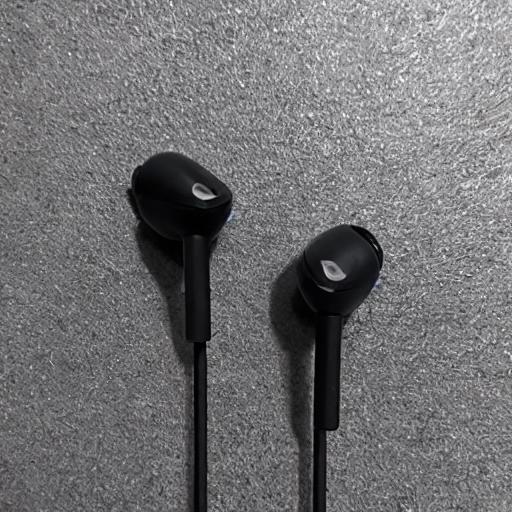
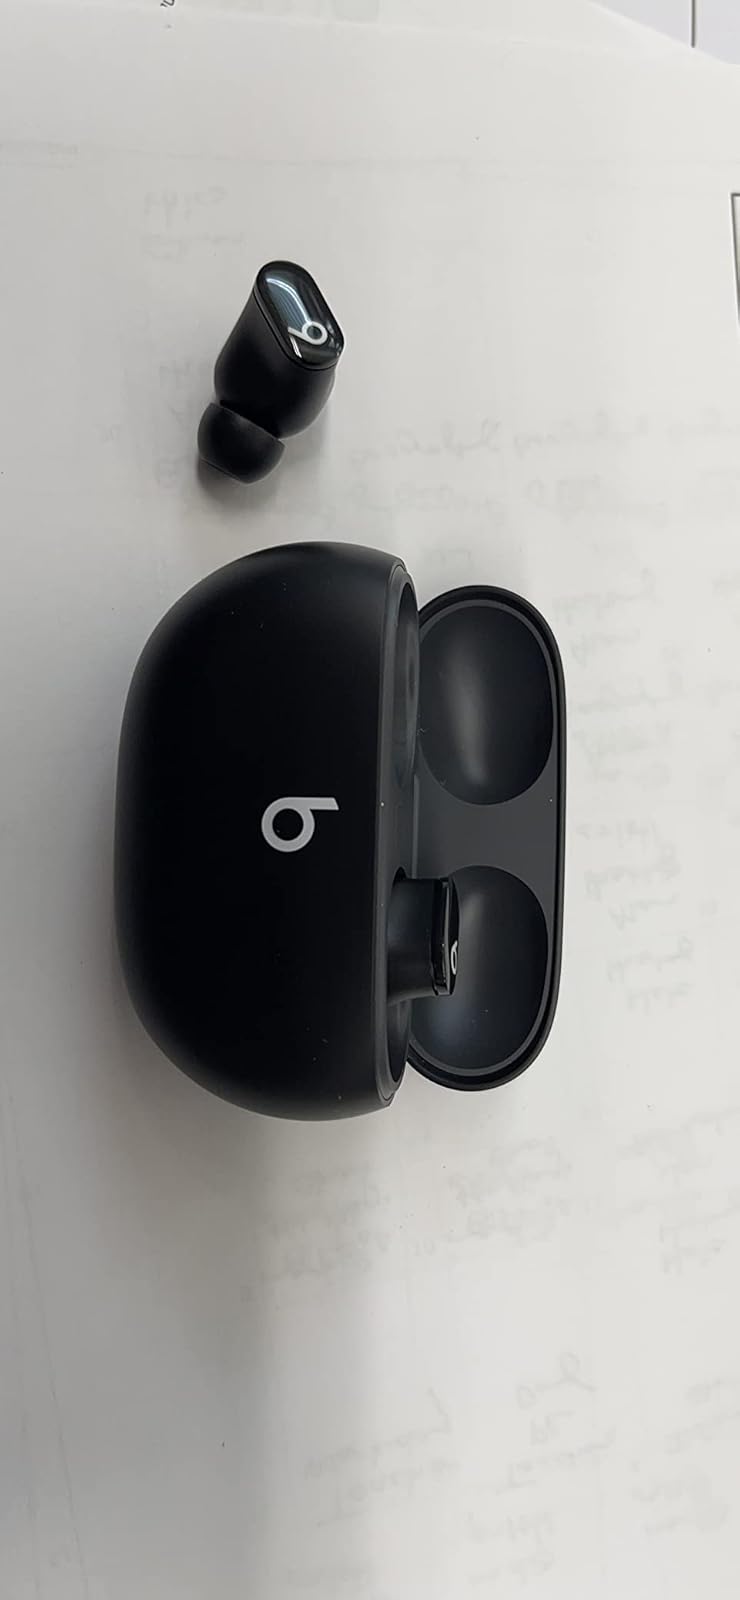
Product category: earbuds
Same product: no